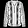
Label: Shirt